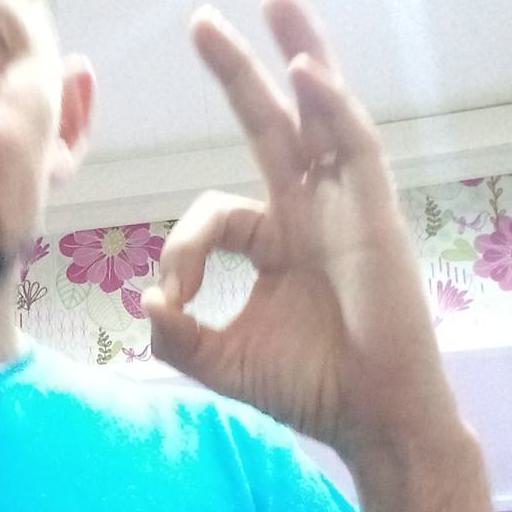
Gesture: ok